The Treasure (novel)

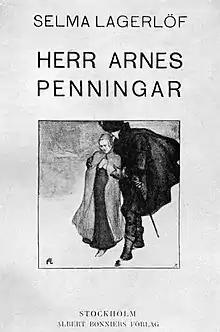

The Treasure is a 1904 novel by the Swedish writer Selma Lagerlöf. Its original Swedish title is Herr Arnes penningar, which means "Mr. Arne's money". It has also been published in English as Herr Arne's Hoard. Set in Bohuslän in the 16th century, it tells the story of a group of Scottish mercenaries who escape from prison; they go on to murder a family to steal a treasure chest, after which one of them falls in love with the family's sole survivor.